Fibronectin type I domain

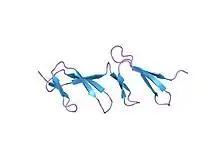

Fibronectin, type I repeats are one of the three repeats found in the fibronectin protein. Fibronectin is a plasma protein that binds cell surfaces and various compounds including collagen, fibrin, heparin, DNA, and actin. Type I domain (FN1) is approximately 40 residues in length. Four conserved cysteines are involved in disulfide bonds. The 3D structure of the FN1 domain has been determined. It consists of two antiparallel beta-sheets, first a double-stranded one, that is linked by a disulfide bond to a triple-stranded beta-sheet. The second conserved disulfide bridge links the C-terminal adjacent strands of the domain.